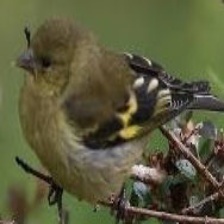
Species: ANDEAN SISKIN
Scientific name: SPINUS SPINESCENS